Niels Klein

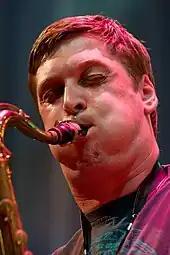
Klein at Moers Festival 2010

Niels Klein (born 1978 in Hamburg) is a German jazz musician (soprano, tenor saxophone, clarinet) and composer.